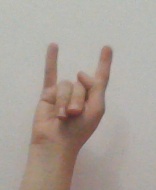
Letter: la